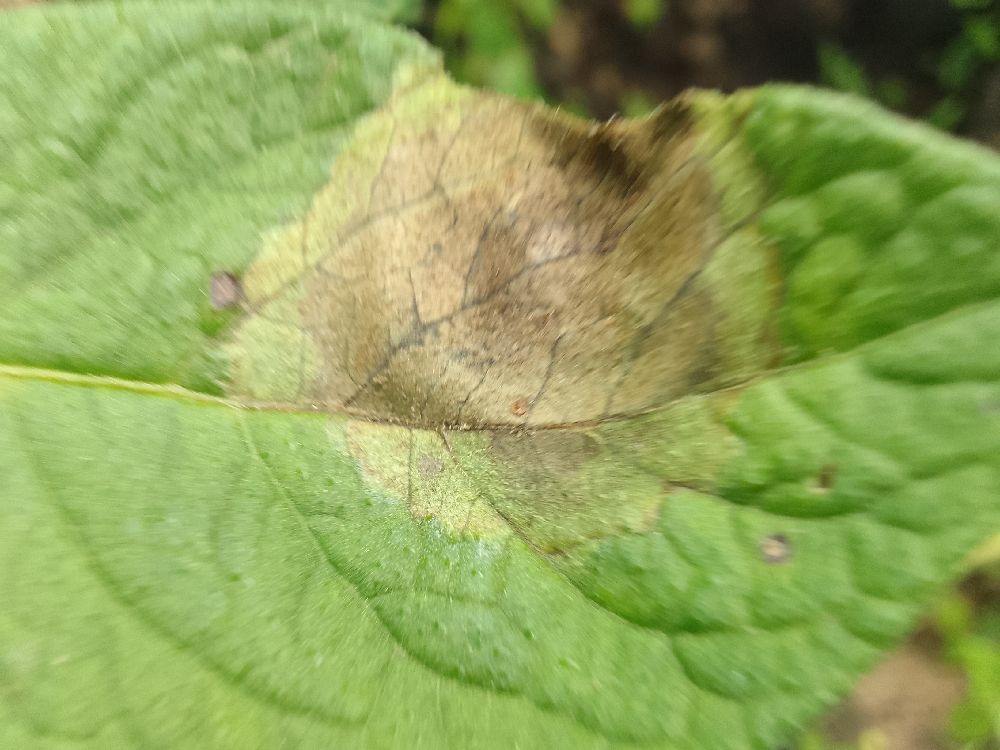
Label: Late blight